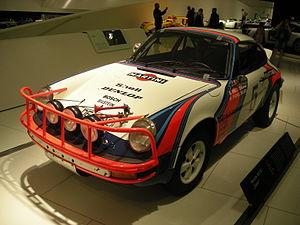
Le Rallye Safari 1978, disputé du 23 au 27 mars 1978, est la cinquante-cinquième manche du championnat du monde des rallyes courue depuis 1973, et la troisième manche du championnat du monde des rallyes 1978. C'est également la quatrième des dix-neuf épreuves de la Coupe FIA 1978 des pilotes de rallye, créée l'année précédente.
Björn Waldegård, né le 12 novembre 1943 à Rö et mort le 29 août 2014, est un pilote de rallye suédois.